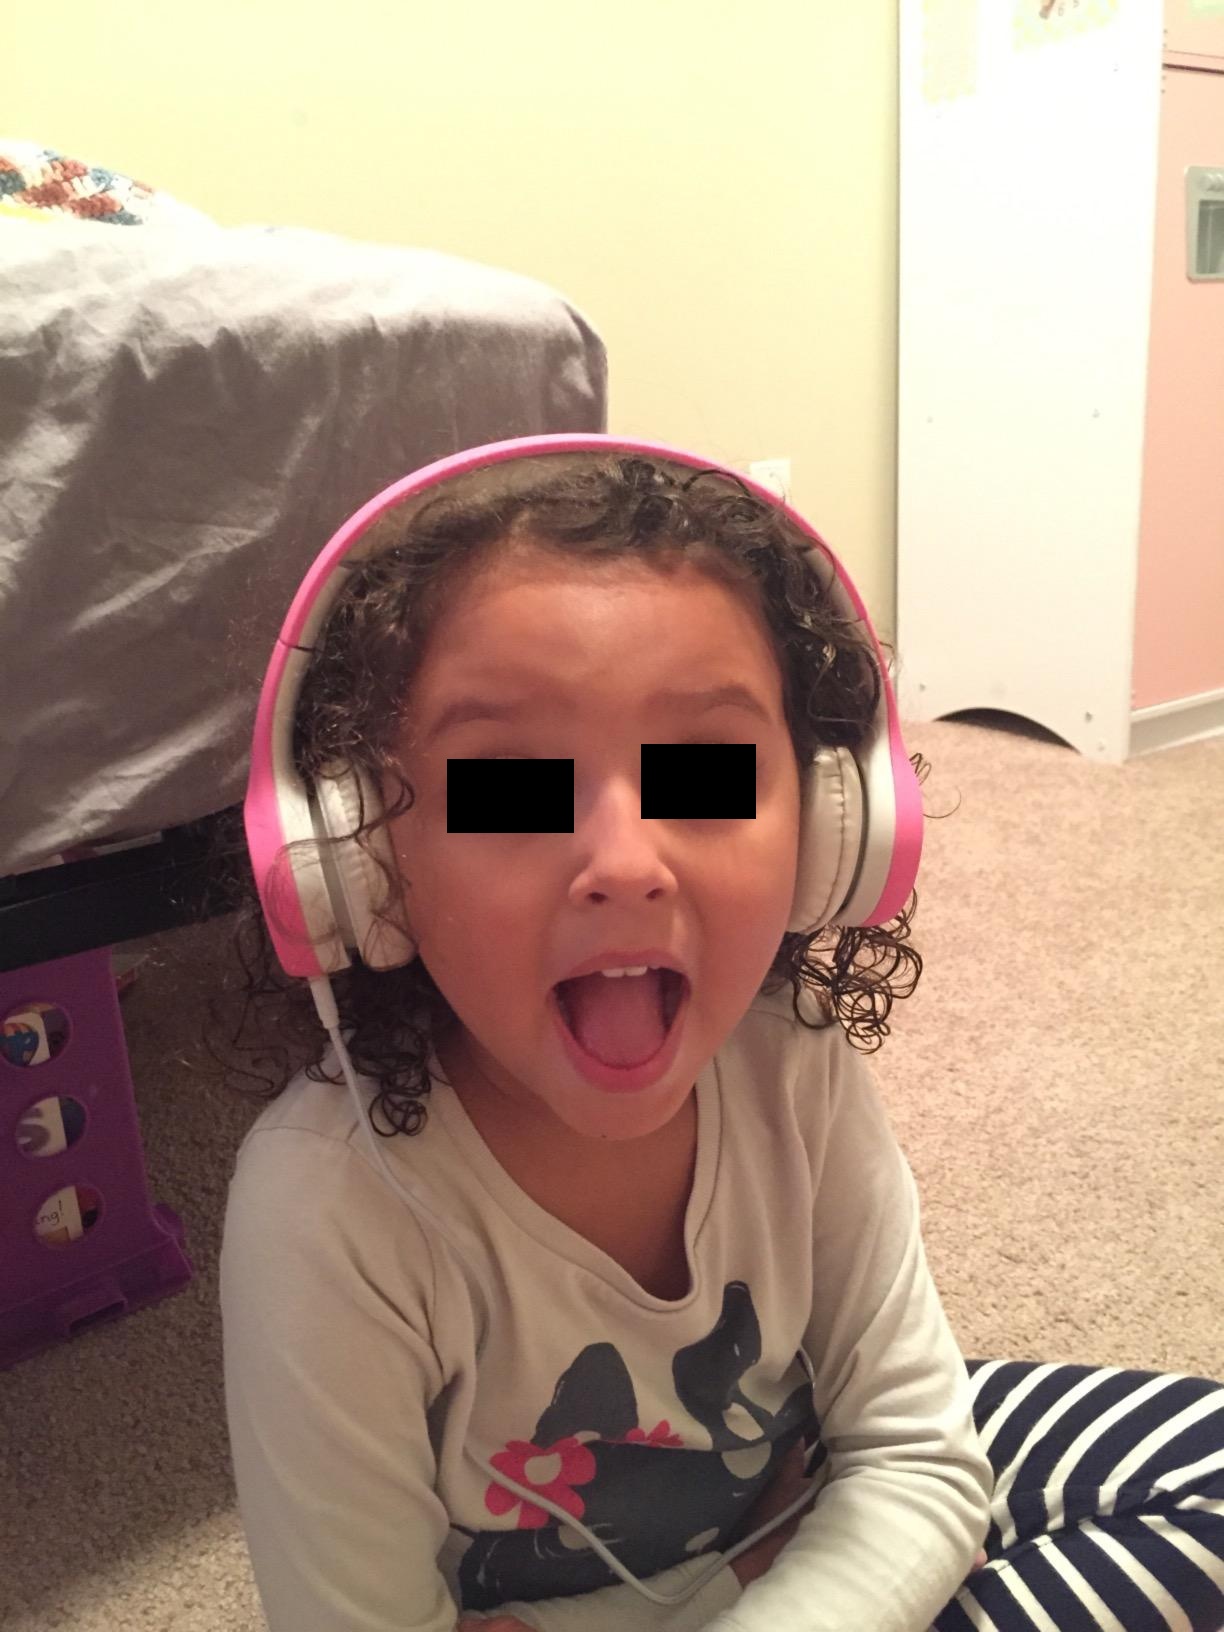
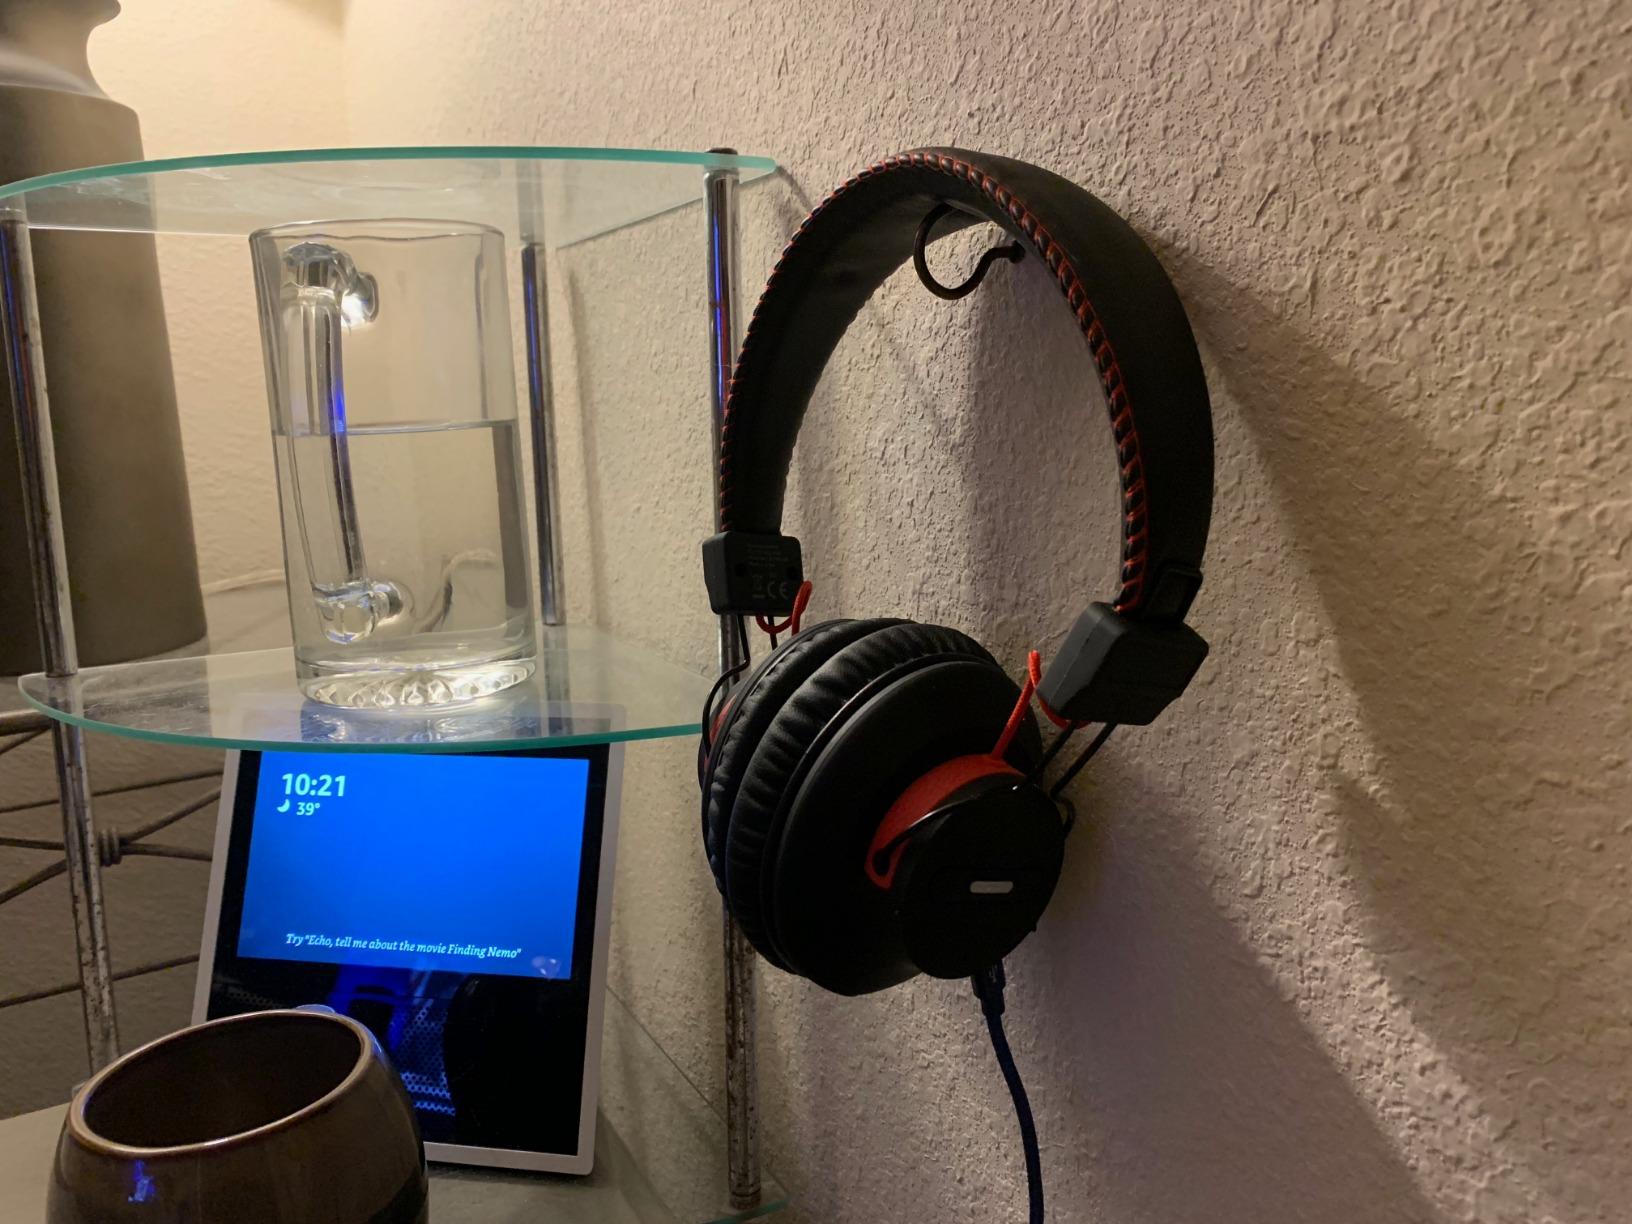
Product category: headphones
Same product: no